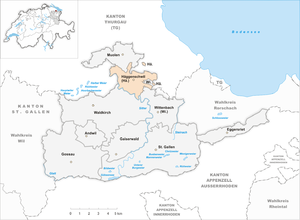
Häggenschwil est une commune suisse du canton de Saint-Gall, située dans la circonscription électorale de Saint-Gall.